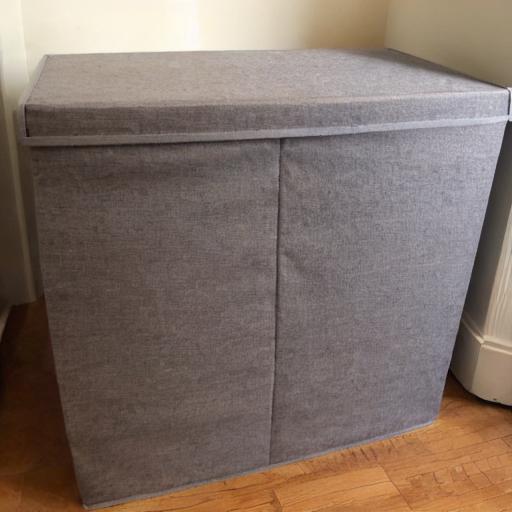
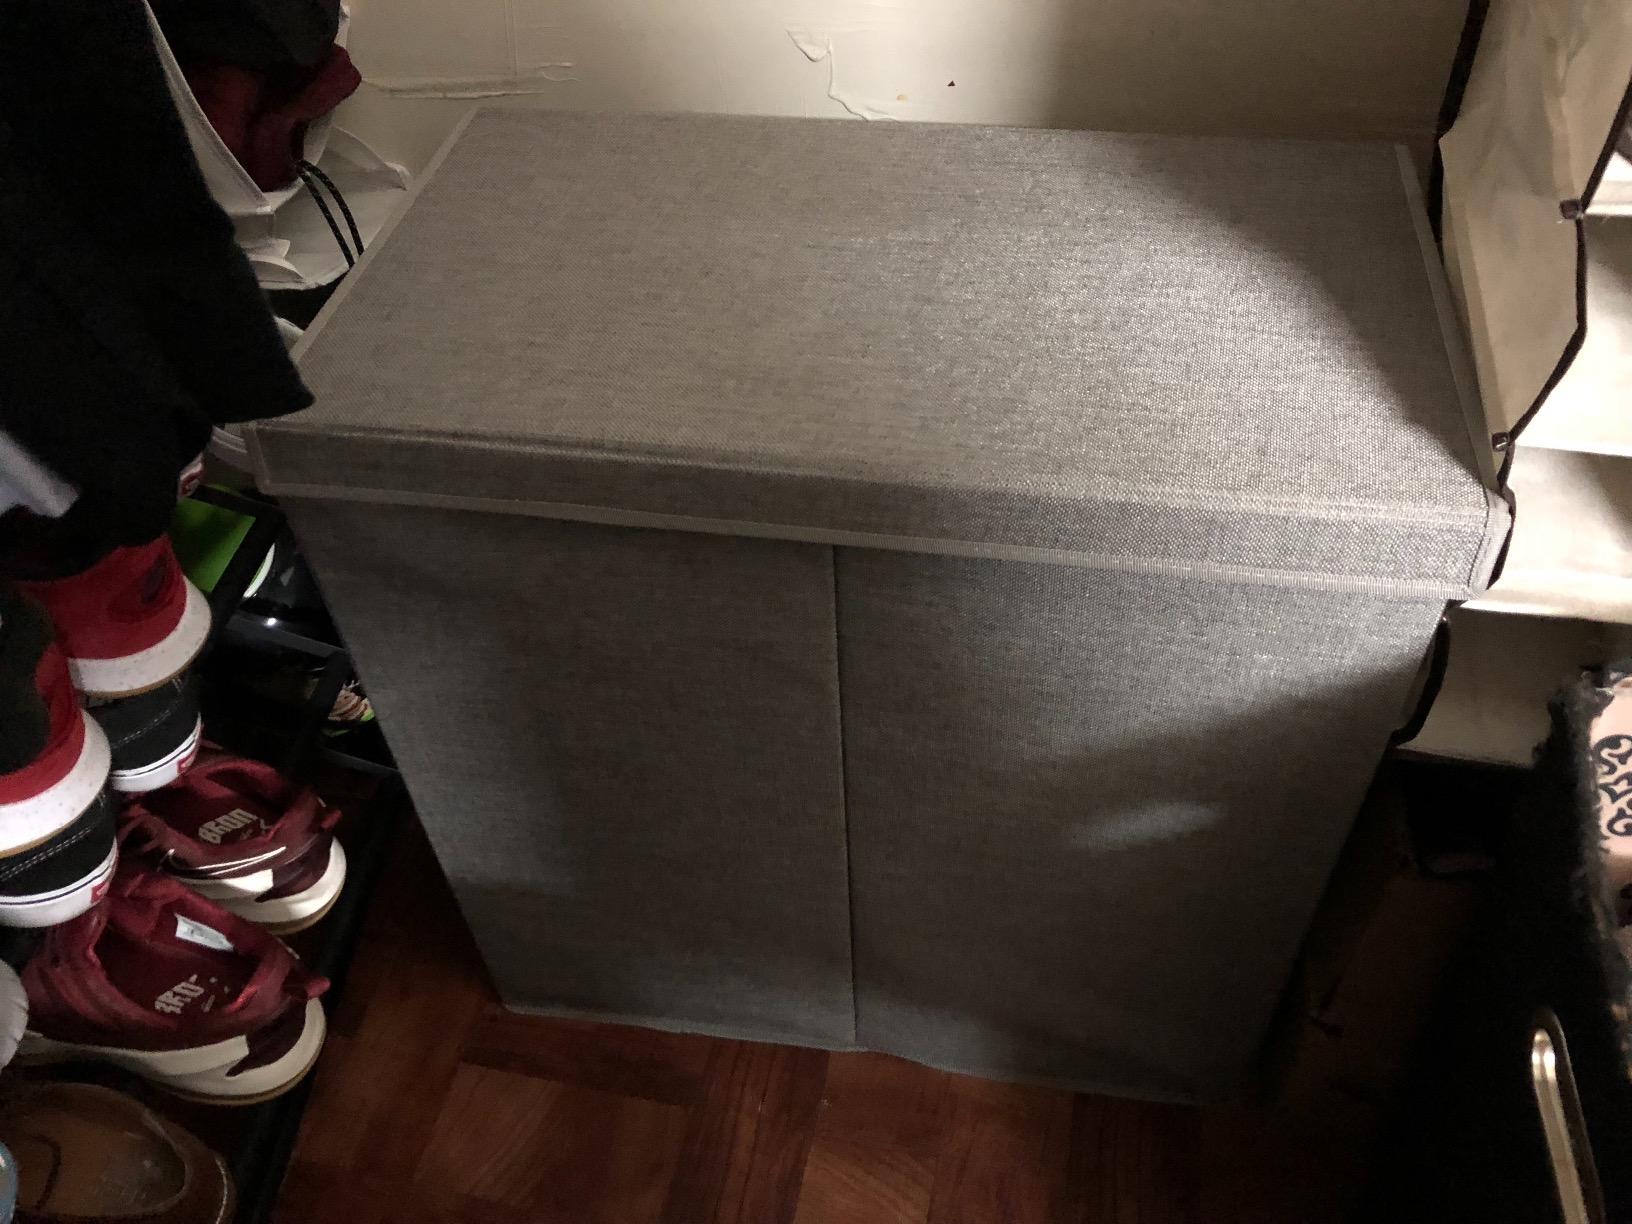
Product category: items_hamper
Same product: no